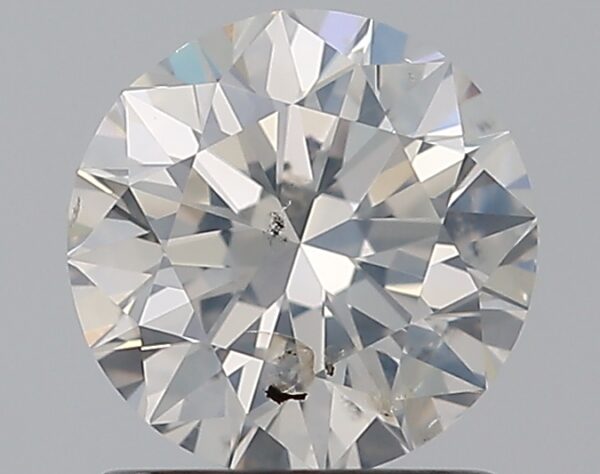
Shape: round
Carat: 1
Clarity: SI2
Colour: G
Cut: EX
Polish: EX
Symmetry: VG
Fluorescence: N
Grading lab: GIA
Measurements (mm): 6.33 x 6.41 x 3.99